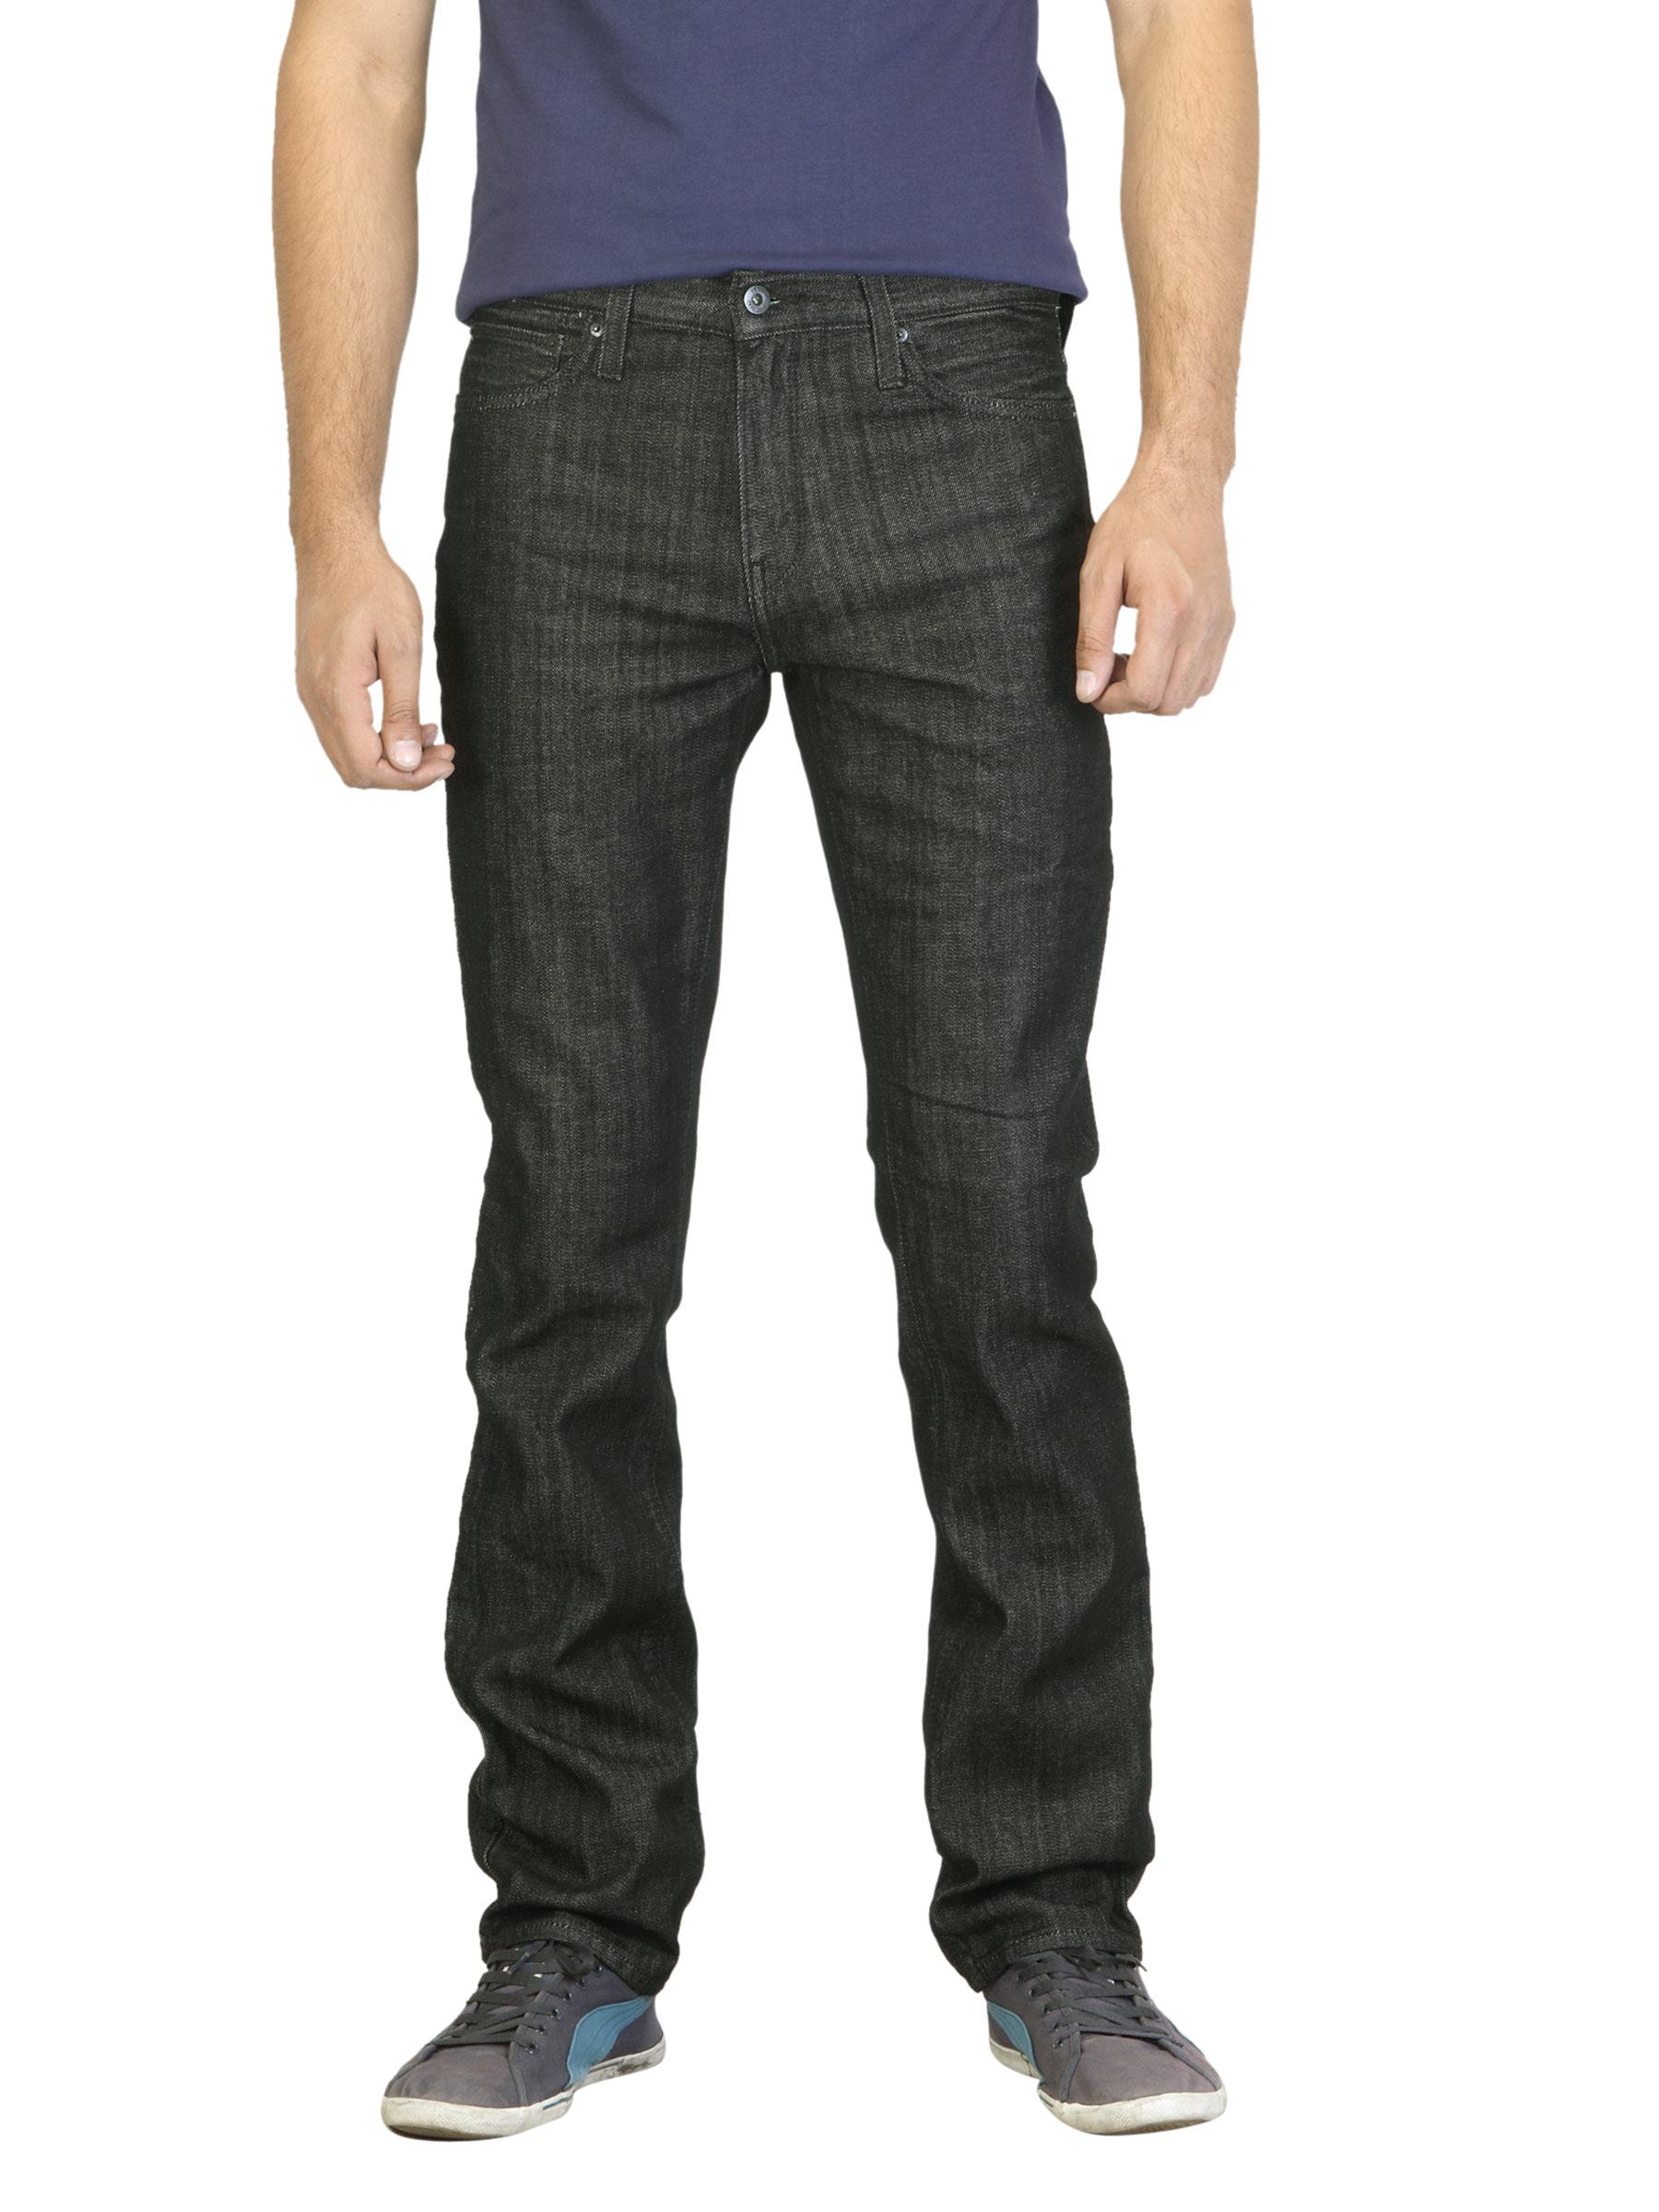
Denizen Men Black Jeans
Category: Apparel / Bottomwear / Jeans
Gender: Men
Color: Black
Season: Summer 2012
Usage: Casual